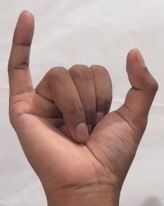
ASL sign: Y